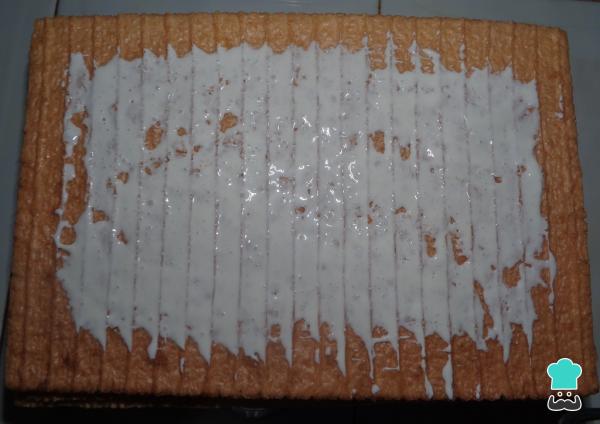
Por otro lado tomamos nuestros chicharrones de harina y sobre ellos esparcimos la cantidad que queramos de crema ácida, así como se observa en la siguiente imagen.